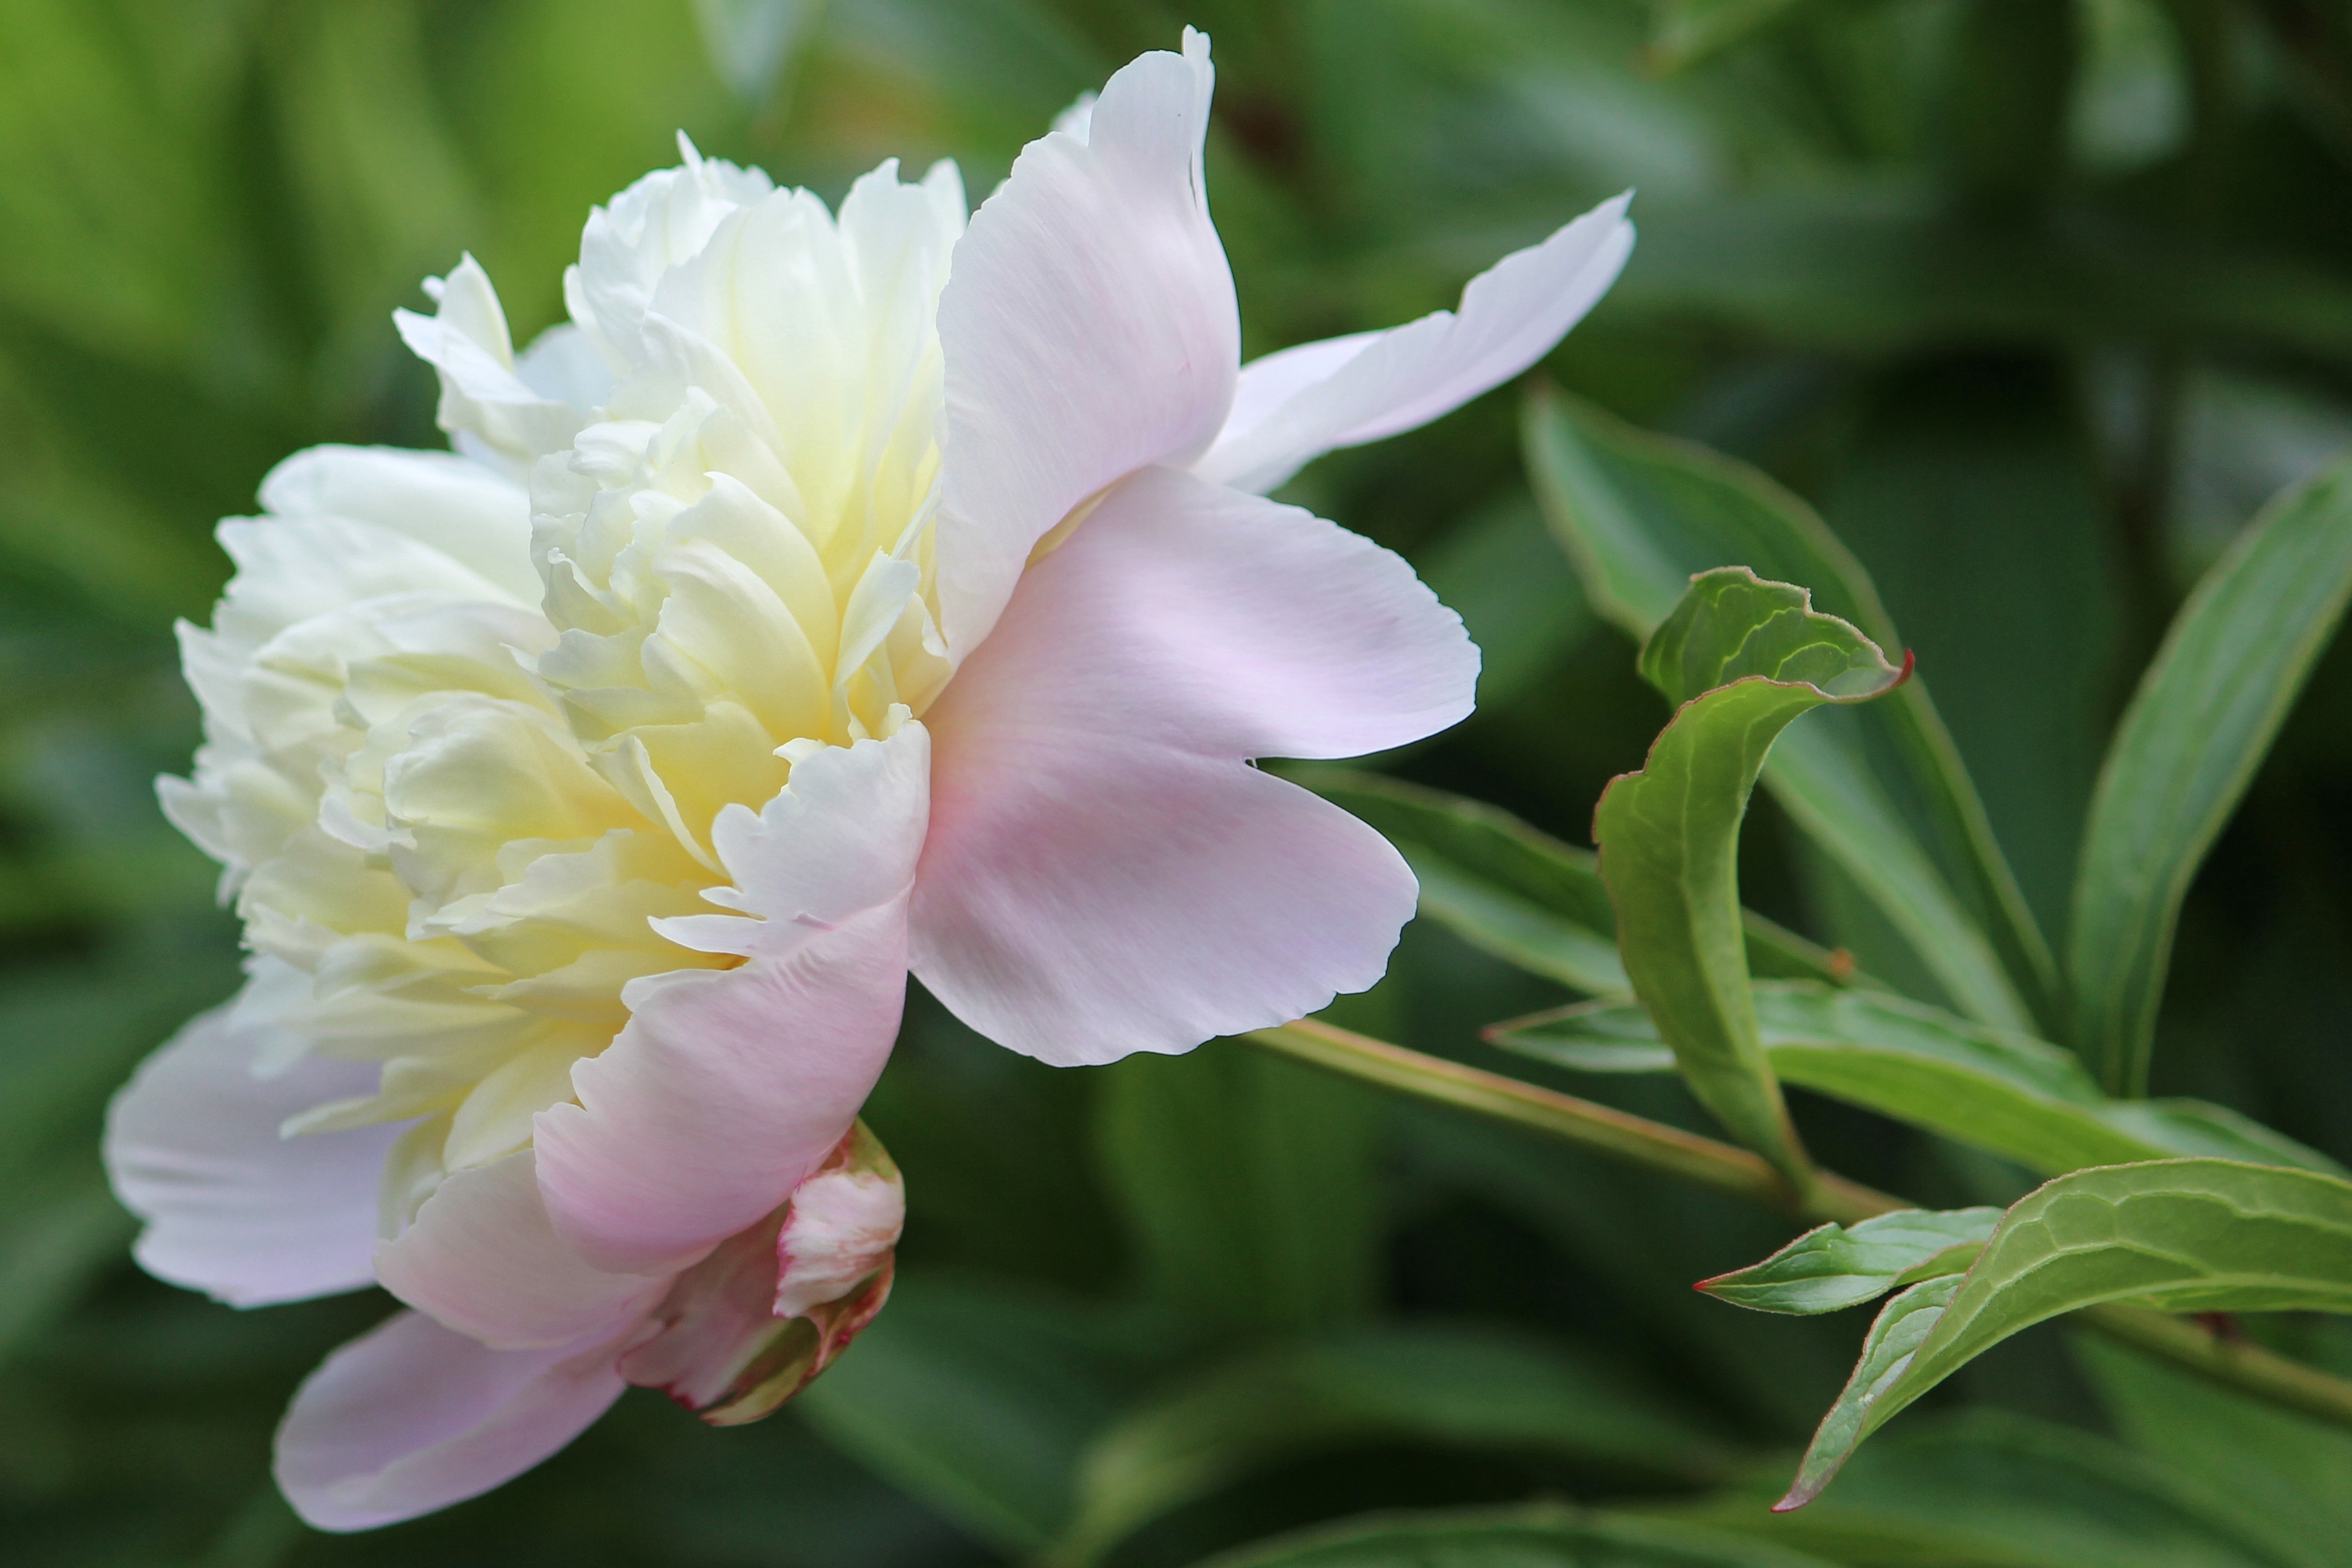
blossom, plant, white, flower, petal, bloom, spring, botany, flora, flower garden, peony, macro photography, ornamental plant, flowering plant, land plant